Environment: lab
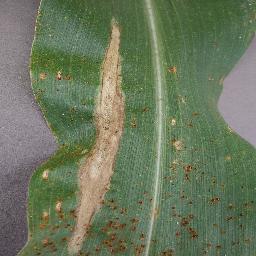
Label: northern_corn_leaf_blight